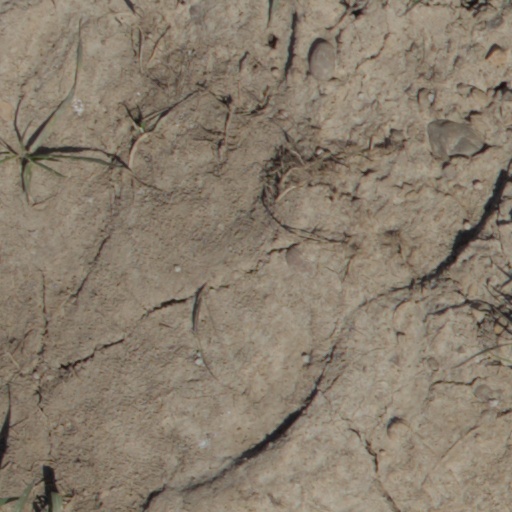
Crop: wheat